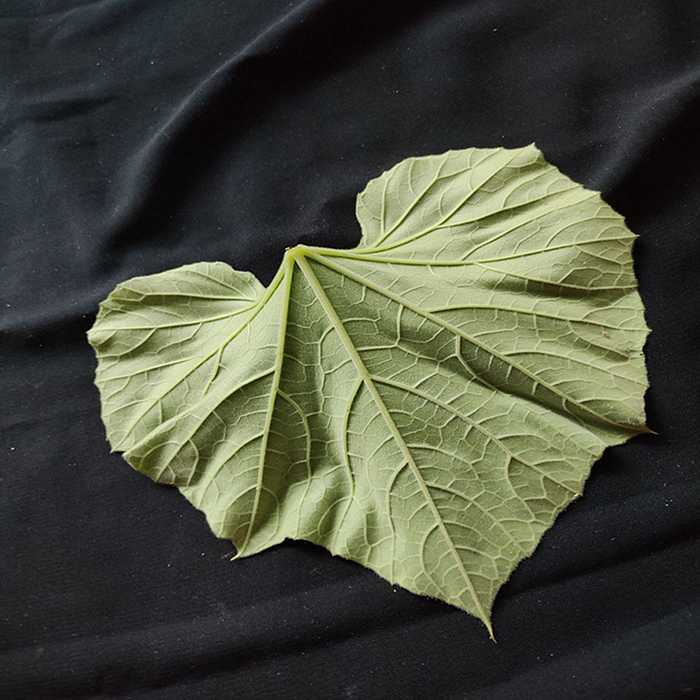
Plant: Bottle gourd
Label: Fresh leaf